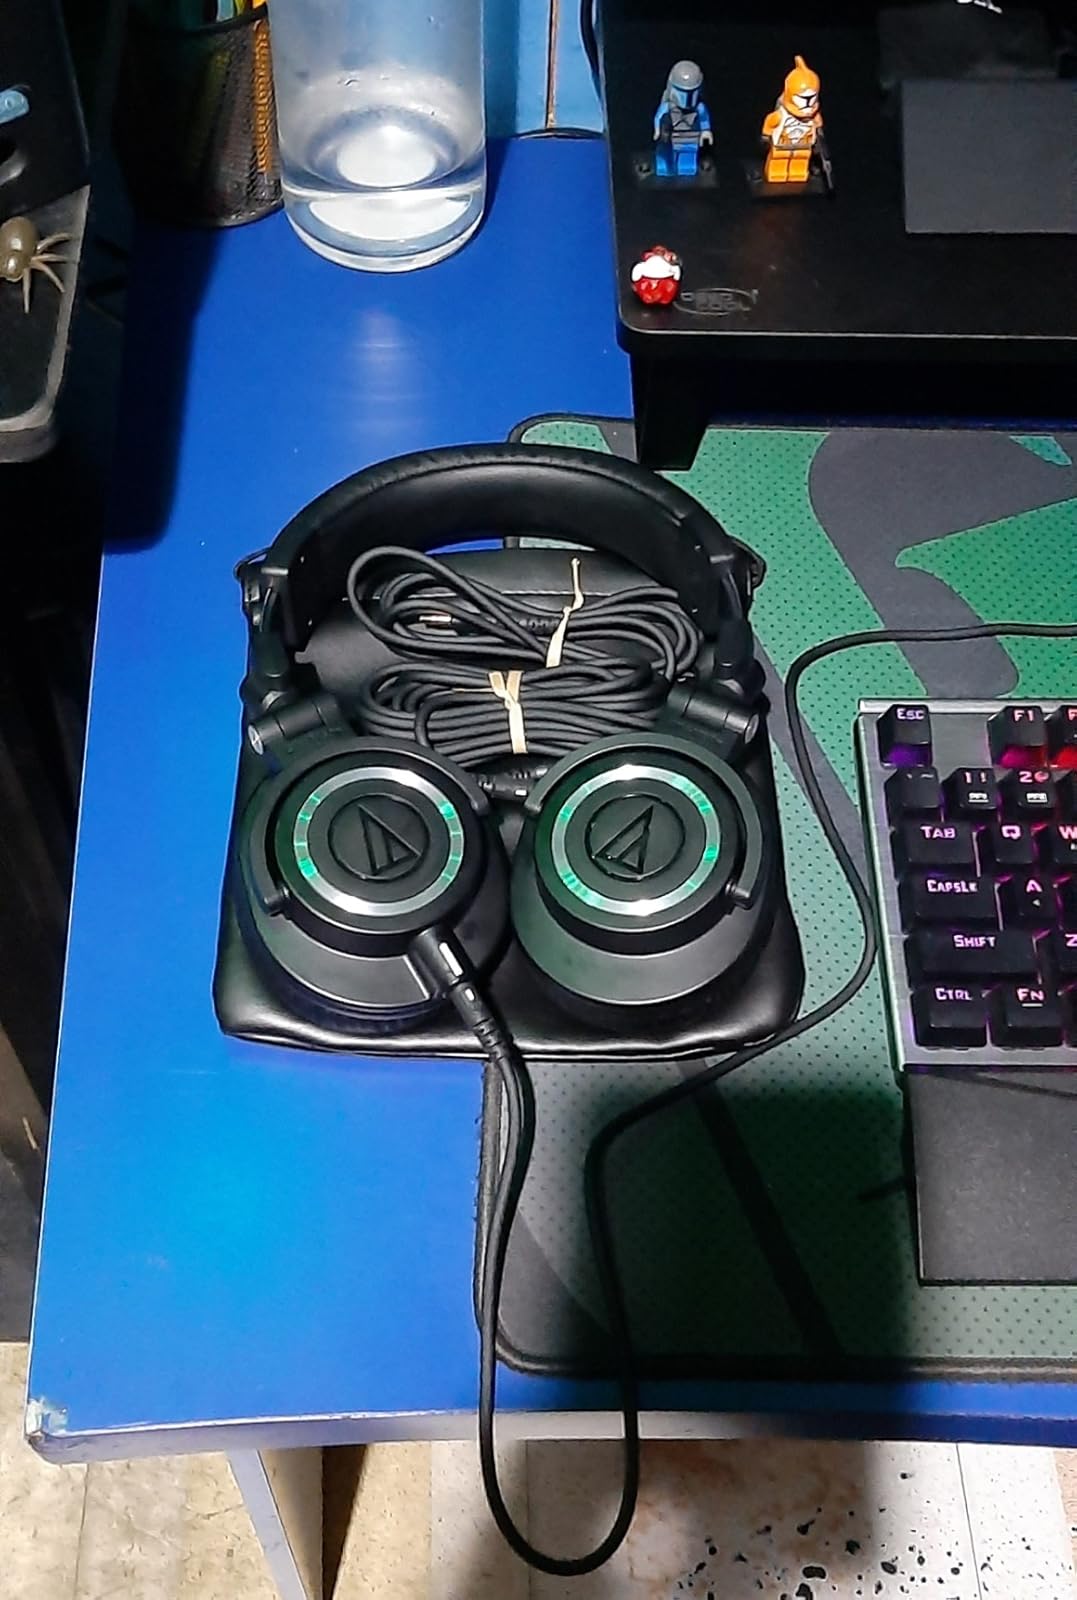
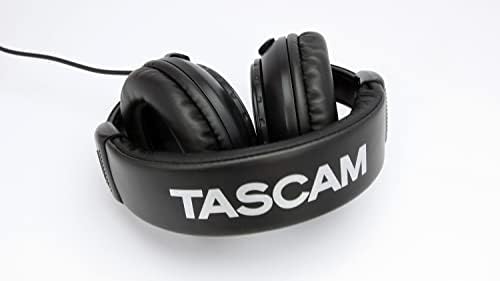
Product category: headphones
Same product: no